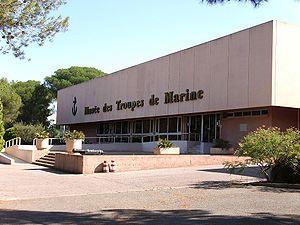
Musée des troupes de Marines, Fréjus (83)
Fréjus est une commune française située dans le département du Var, en région Provence-Alpes-Côte d’Azur.
Les tirailleurs sénégalais étaient un corps de militaires appartenant aux troupes coloniales constitué au sein de l'Empire colonial français en 1857, principal élément de la « Force noire » ou de l'« Armée Noire » et dissous au début des années 1960. Bien que le recrutement de tirailleurs ne se soit pas limité au Sénégal, ces unités d'infanterie vont rapidement désigner l'ensemble des soldats africains de couleur noire qui se battent sous le drapeau français et qui se différencient ainsi des unités d'Afrique du Nord, telles les tirailleurs algériens.